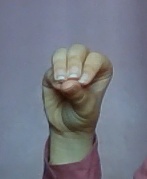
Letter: ha